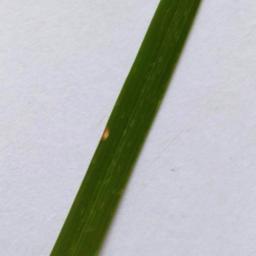
Label: Rice___Leaf_Blast